The Madness of King George

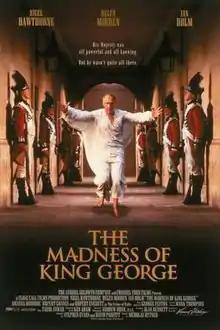
Theatrical release poster

The Madness of King George is a 1994 British biographical comedy drama film directed by Nicholas Hytner and adapted by Alan Bennett from his own 1991 play "The Madness of George III". It tells the true story of George III of Great Britain's deteriorating mental health, and his equally declining relationship with his eldest son, the Prince of Wales, particularly focusing on the period around the Regency Crisis of 1788–89. Two text panels at the end of the film note that the colour of the King's urine suggests that he was suffering from porphyria, adding that the disease is "periodic, unpredictable and hereditary."